Audio signal flow

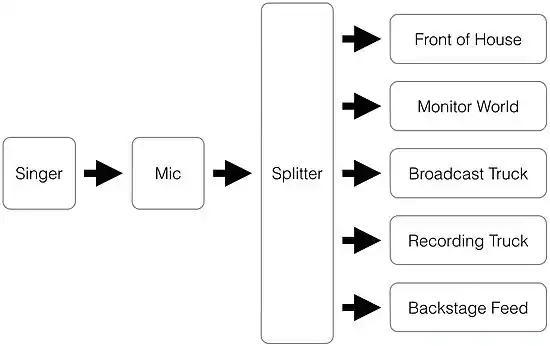
Overview diagram of Signal Flow for this example.

The house sound system will be controlled from the "Front of House" position, also called the "Mix position." This position is usually located behind the audience.